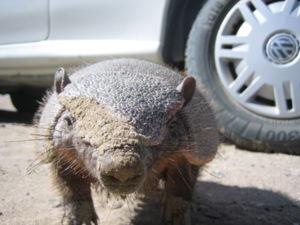
Le Grand tatou velu, Chaetophractus villosus, est une espèce de tatous, de la sous-famille des Euphractinae. Il a été décrit par Anselme Gaëtan Desmarest en 1804.
Les Lagunas de Guanacache connues aussi sous le nom de Bañados de Guanacache ou de Huanacache, en Argentine, sont une grande zone humide située au nord-est de la province de Mendoza, au sud-est de celle de San Juan, et au nord-ouest de celle de San Luis, dans la région argentine appelée Cuyo.